Student

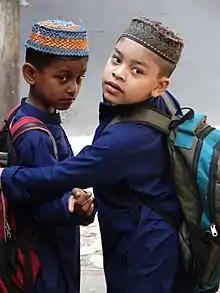
Students in Chittagong

Primary 1 to 3 (aged 7–9 respectively, Lower primary) Primary 4 to 6 (aged 10–12 respectively, Upper primary)